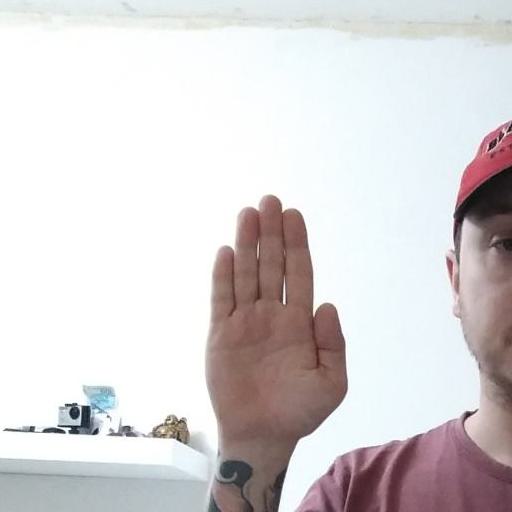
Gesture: stop